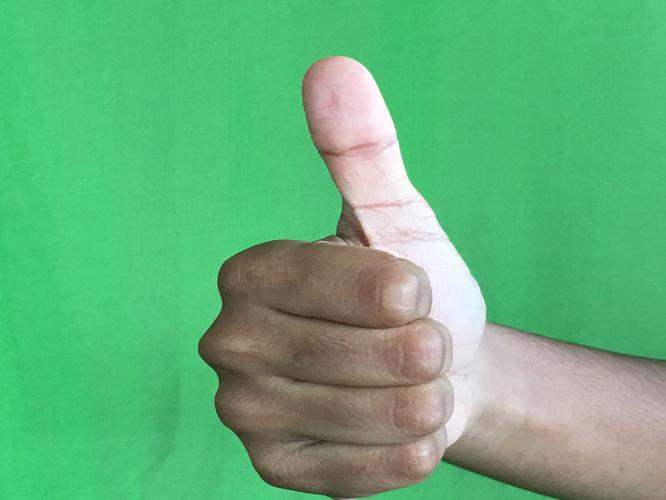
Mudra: Sikharam
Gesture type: single_hand